Torii Kiyonaga

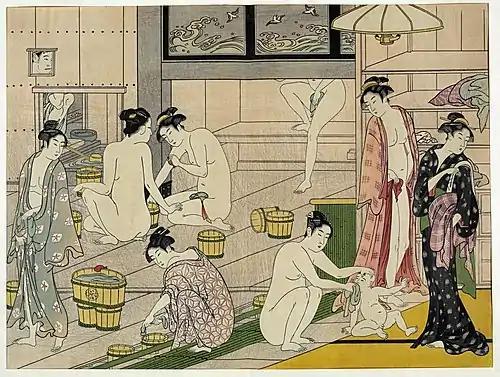
Bathhouse Women

Torii Kiyonaga (1752 – June 28, 1815) was a Japanese ukiyo-e artist of the Torii school. Originally Sekiguchi Shinsuke, the son of an Edo bookseller, from Motozaimokuchō Itchōme in Edo, he took on Torii Kiyonaga as an art name. Although not biologically related to the Torii family, he became head of the group after the death of his adoptive father and teacher Torii Kiyomitsu.